Morgenthau Plan

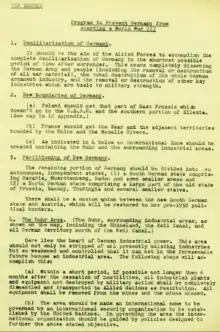
Document outlining the plan

The original memorandum, written some time between January and early September 1944, signed by Morgenthau, and headed "Suggested Post-Surrender Program for Germany", is preserved at the Franklin D. Roosevelt Presidential Library and Museum. According to Morgenthau's son, senior U.S. Treasury Department official and alleged Soviet spy Harry Dexter White was influential in drafting the memorandum.